First English Civil War

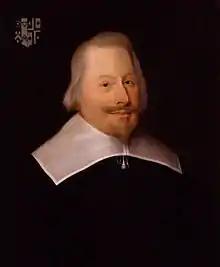
John Pym, who led the opposition to Charles from 1640 until his death in December 1643

Both sides claimed they were seeking to restore the "ancient constitution". For many Parliamentarians, and even some Royalists, Stuart concepts of the divine right of kings and absolutism introduced by James VI and I in 1603 were "innovations" that had undermined "traditional" English freedoms and rights. However, the exact nature of these "rights" was unclear and caused divisions within Parliament as the war progressed, since not everyone agreed on what they were seeking to restore, or even if it were desirable.